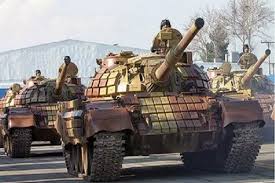
Label: Tank